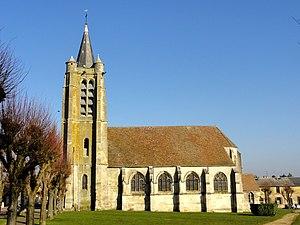
Vue depuis le sud.
L'église Saint-Martin est une église catholique paroissiale située à Survilliers, dans le Val-d'Oise, en France. Elle a été édifiée en deux principales étapes, entre 1483 et 1500 et entre 1535 et 1554 environ. La dédicace à saint Martin de Tours a été célébrée en 1493, selon une inscription derrière l'autel, et l'année d'achèvement est gravée sur une clé de voûte. L'église appartient ainsi à la période gothique flamboyante et au début de la Renaissance, mais les styles architecturaux de son époque de construction ne se manifestent pas dans toute leur dimension. Les architectes n'ont pas cherché l'élégance et le raffinement, mais ont veillé d'autant plus à la solidité et à la cohérence de l'ensemble, et ils ont fait preuve d'un sens développé pour l'harmonie et la proportion des formes. Aussi, l'église ne se signale-t-elle pas par des prouesses architecturales et artistiques, mais par une étonnante homogénéité et unicité stylistique : plus de soixante-dix ans se sont tout de même écoulées du début des travaux jusqu'à la fin du chantier. Aucun élément en élévation ne subsiste de la précédente église, ce qui est rare dans la région.